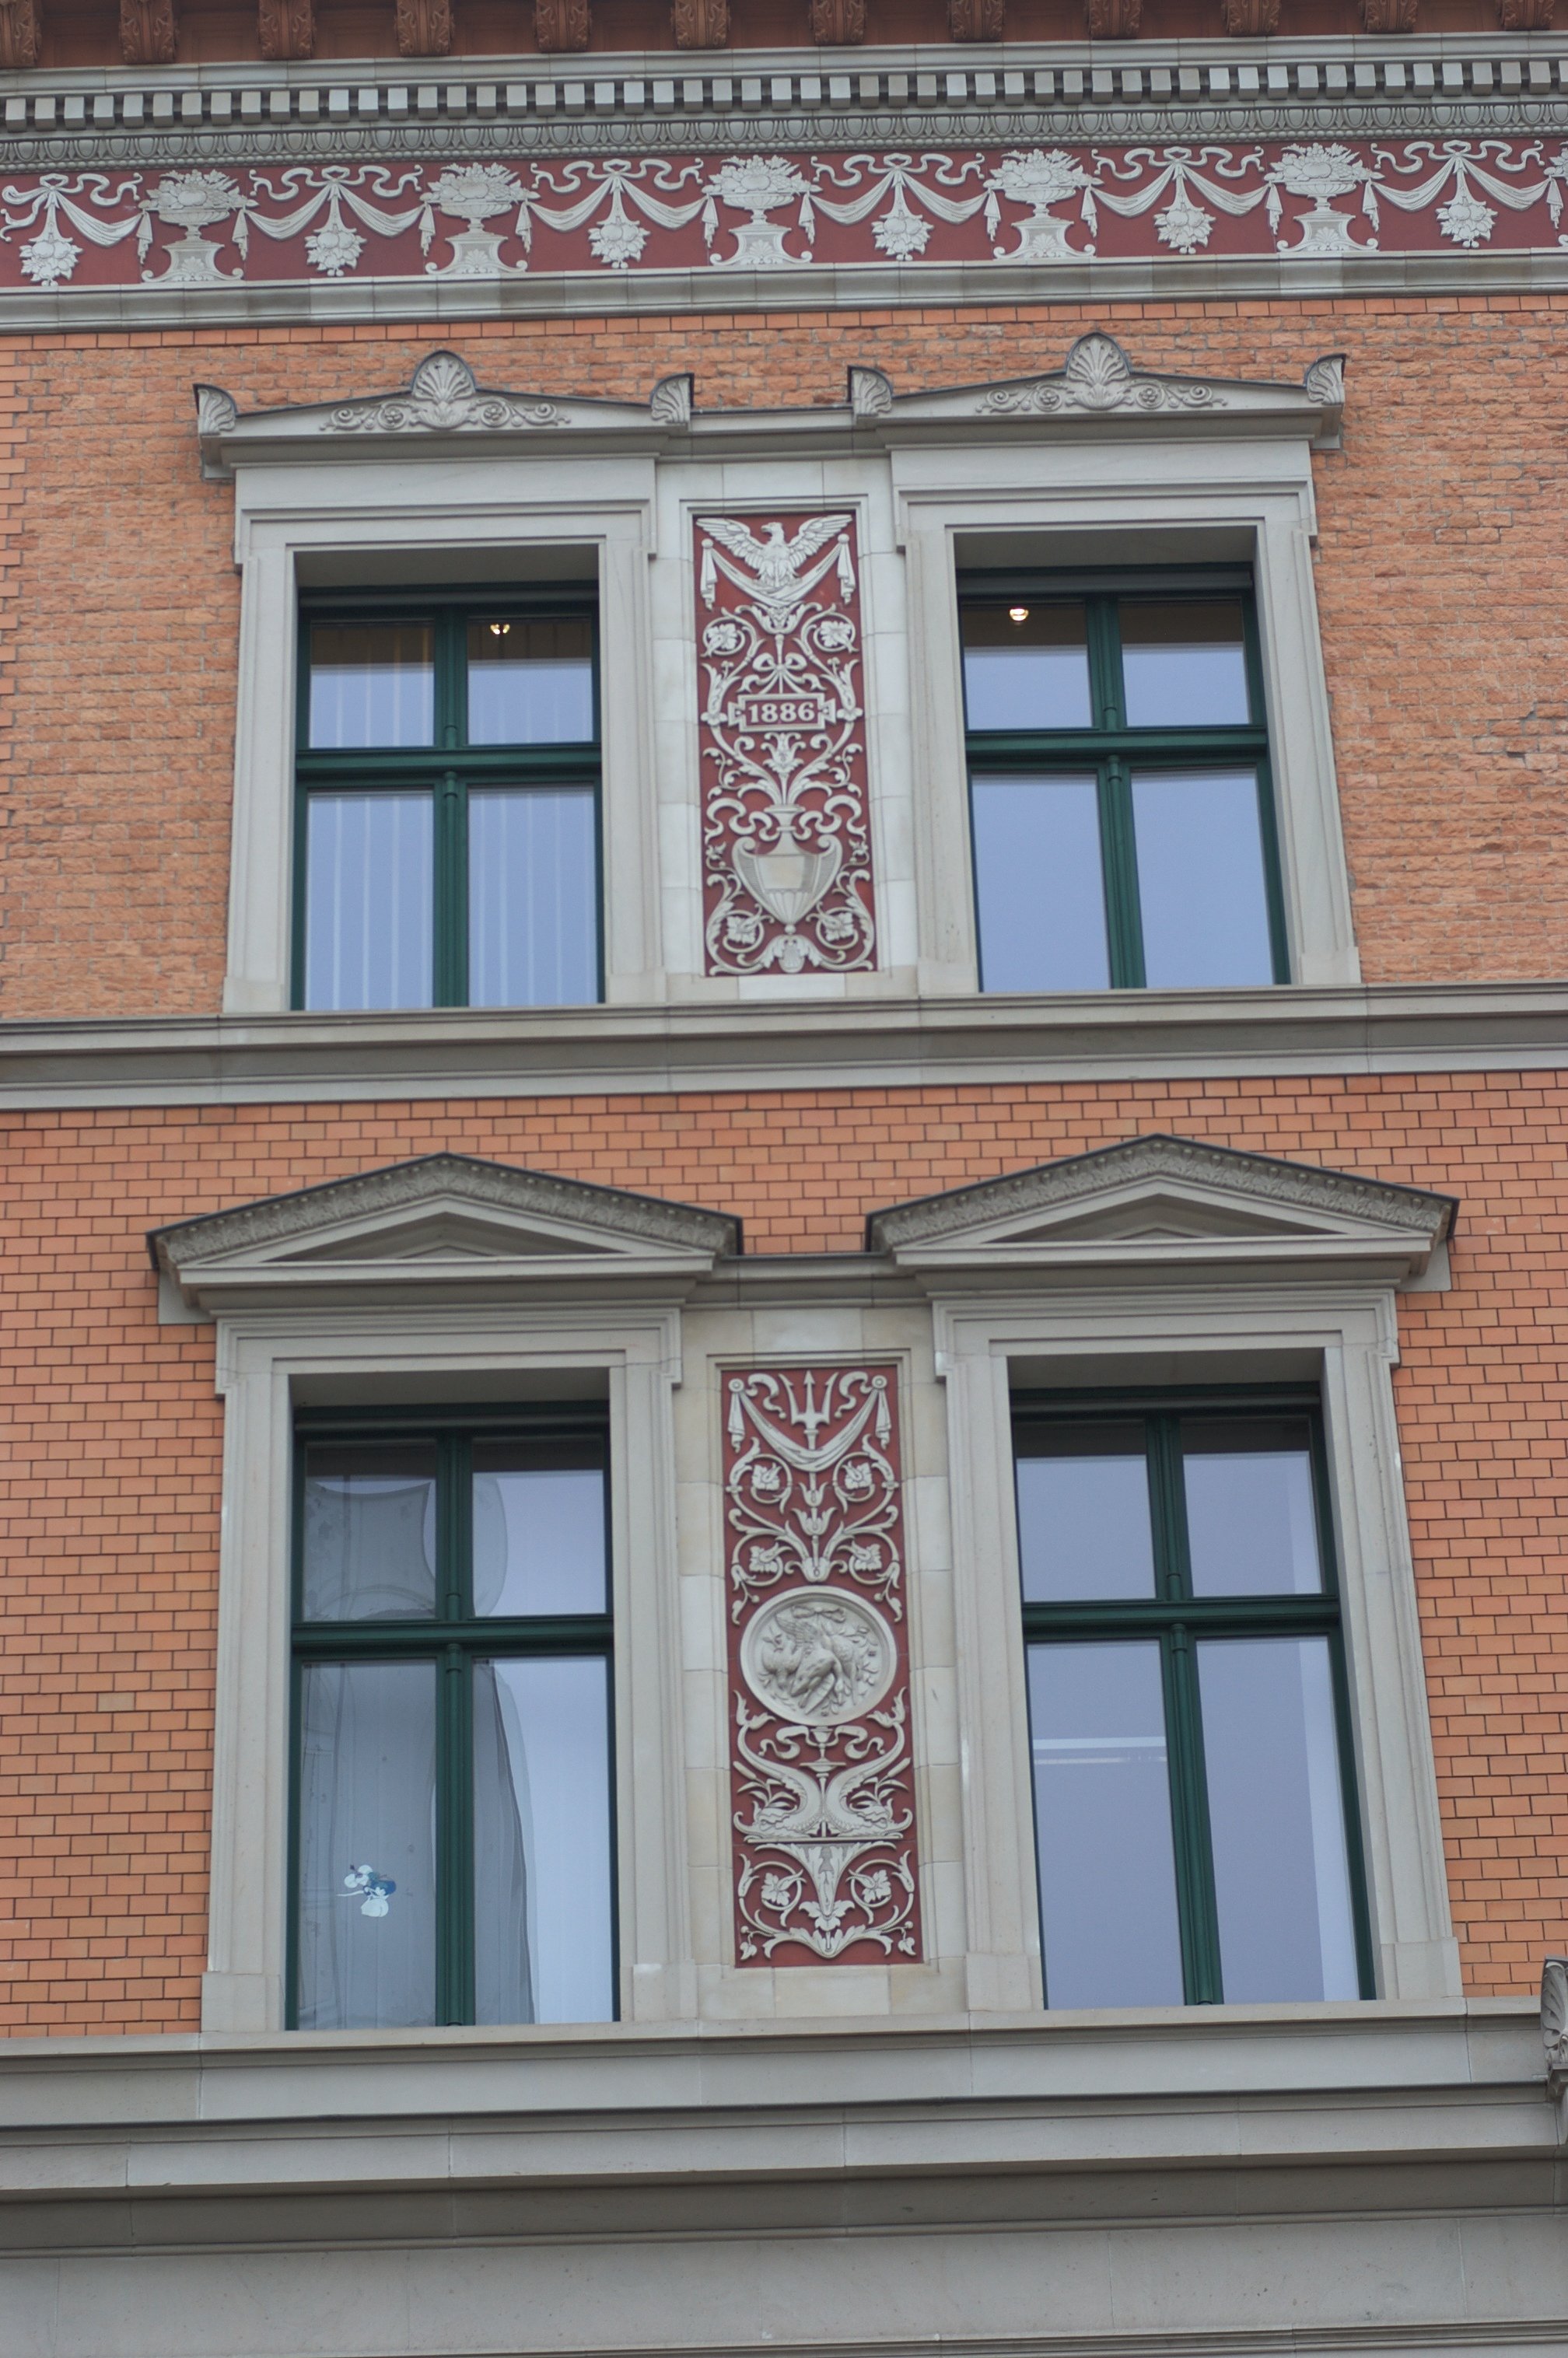
architecture, house, window, facade, 2011, f14, rawtherapee, germany, deutschland, berlin, pentax, lenstagged, steffenzahn, guesswhereberlin, k100d, justpentax, iamflickr, cosina, voigtlander, 58mm, nokton, 58mmf14, 58mm14, nokton58mmf14slii, 58mmf14nokton, neighbourhood, cosinavoigtl nder, voigtl ndernokton58mmf14, sash window